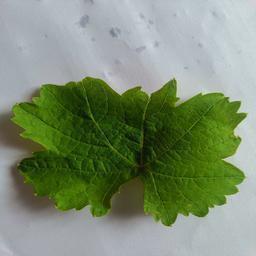
Label: Healthy Leaves